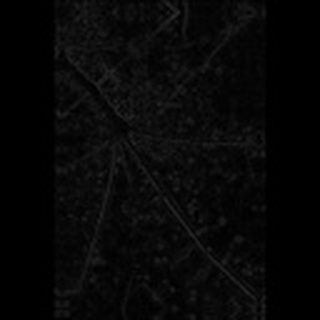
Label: cotton_aphids